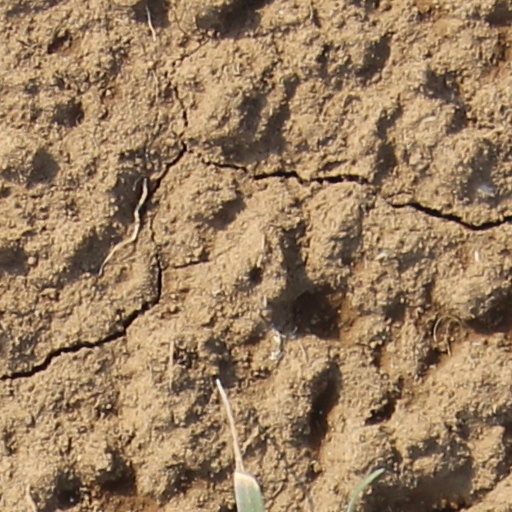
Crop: wheat